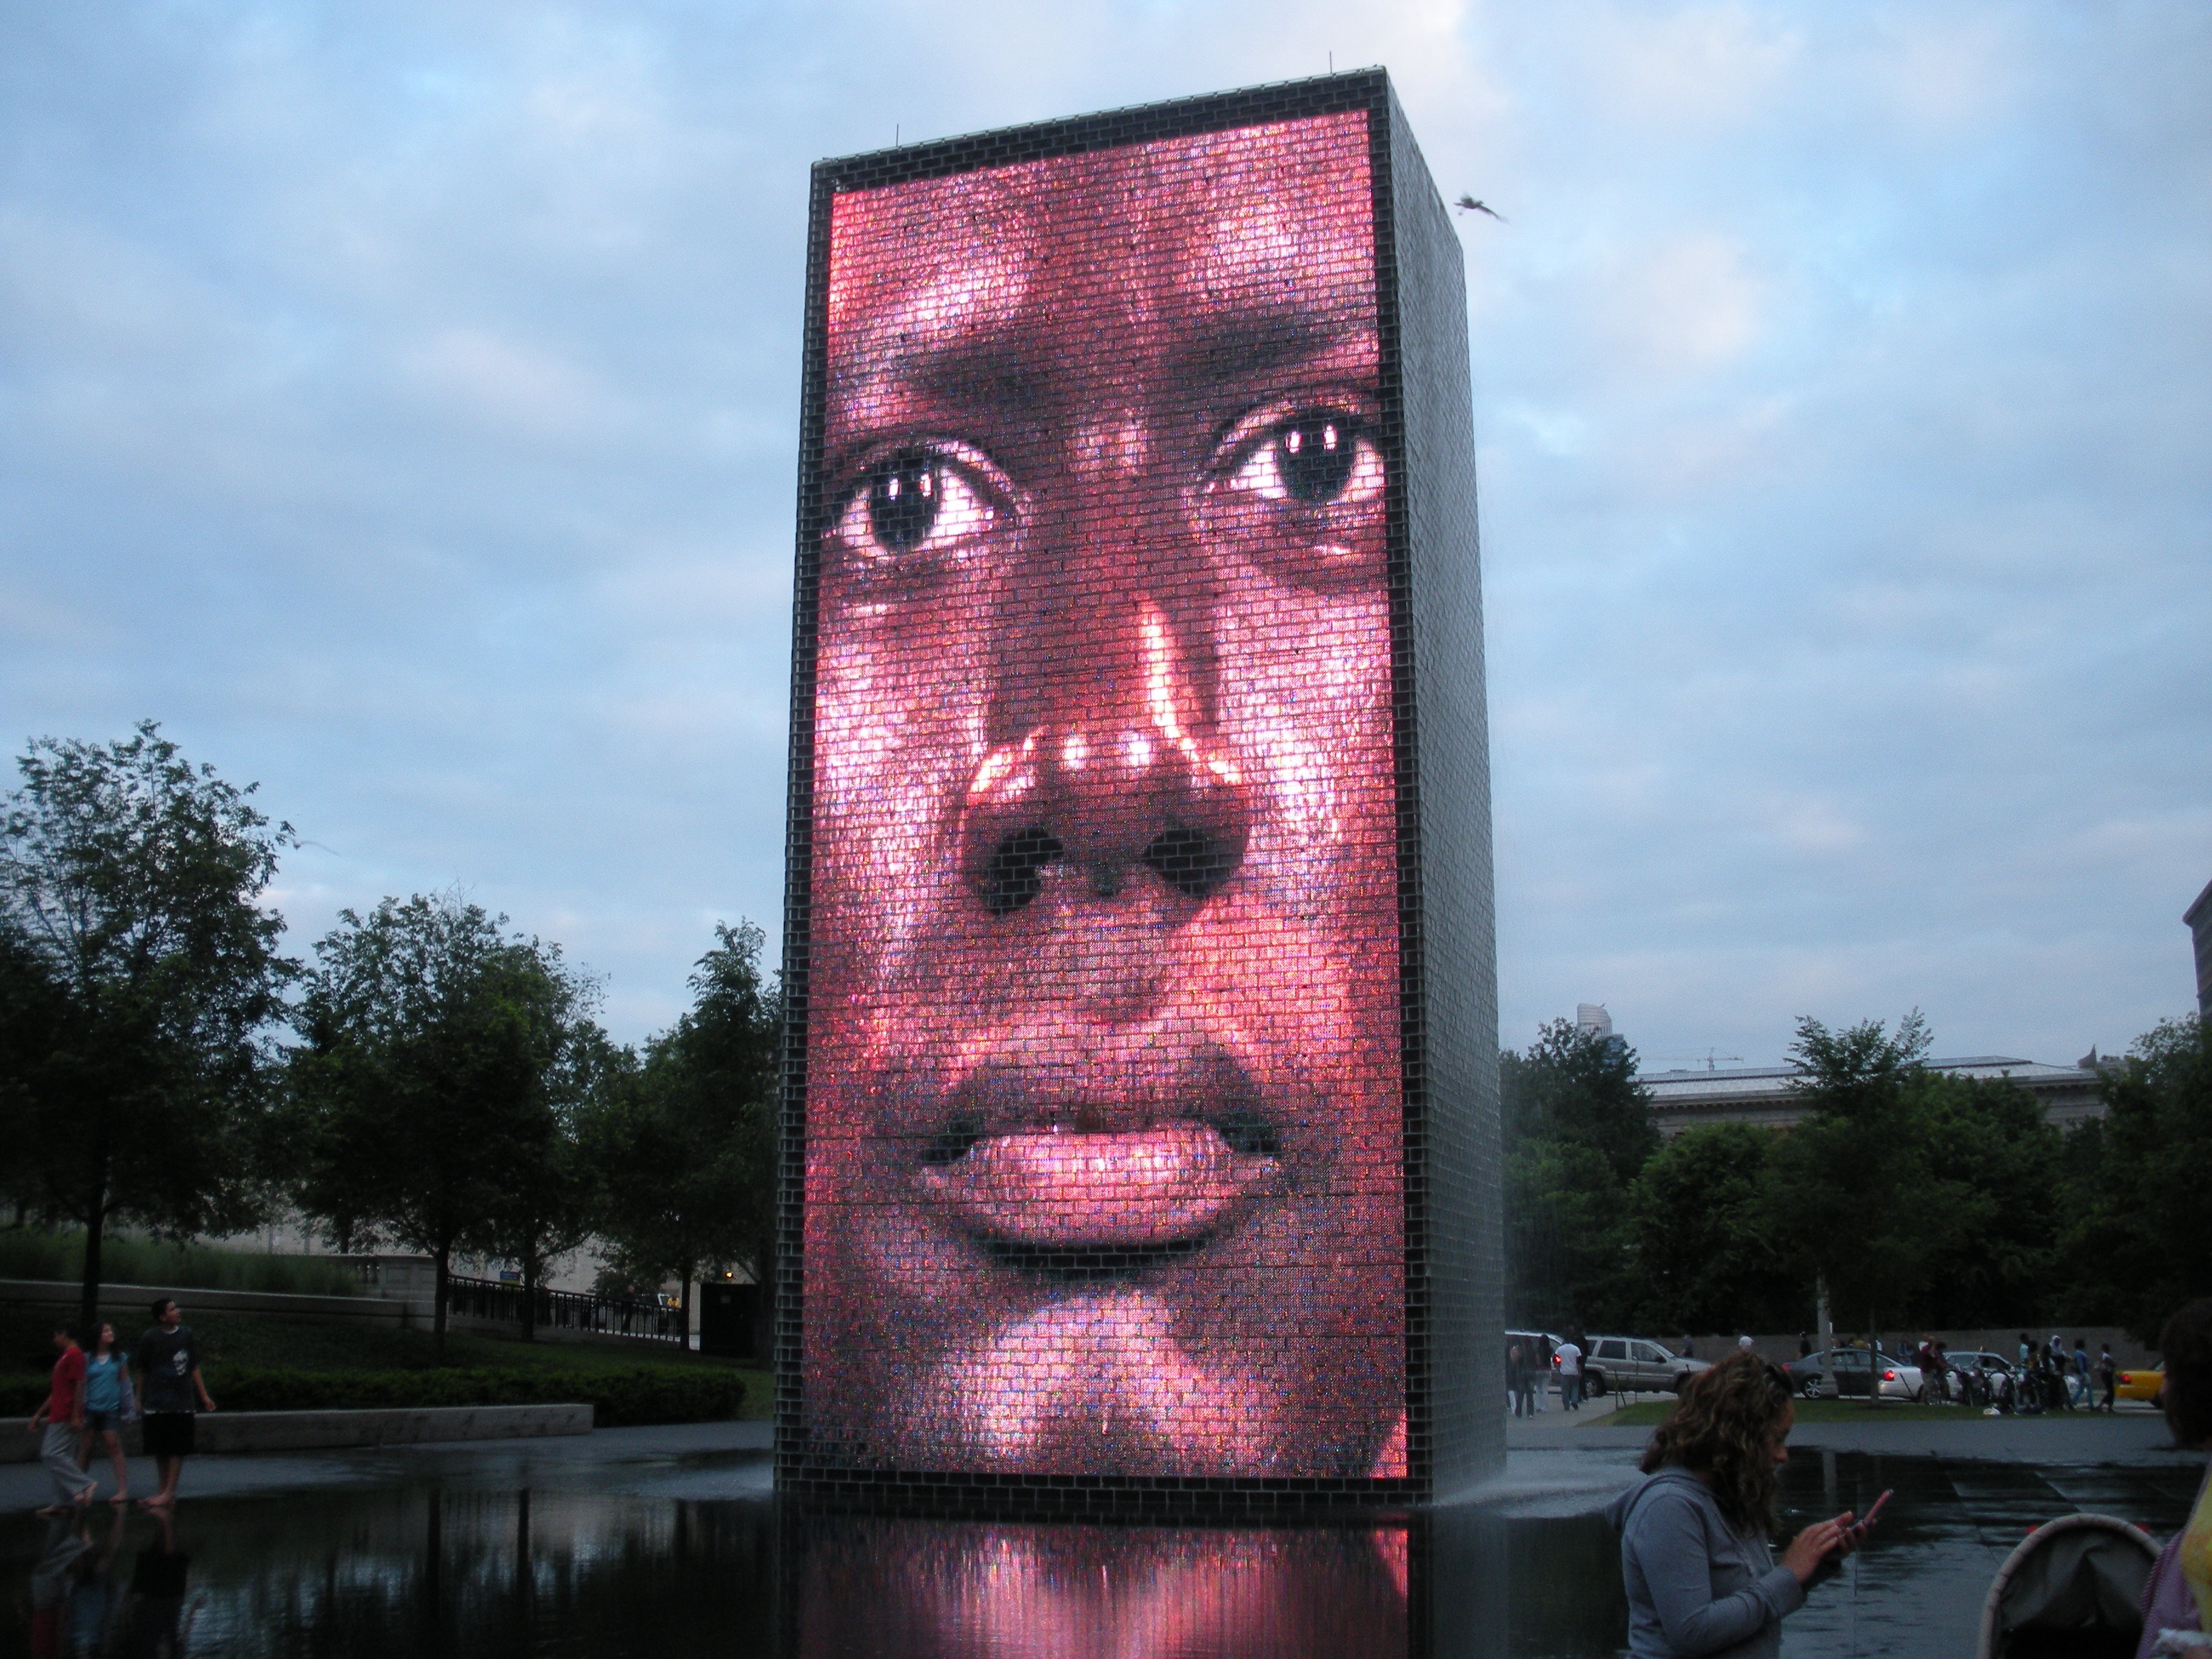
man, water, architecture, city, urban, advertising, monument, downtown, evening, landmark, chicago, signage, lighting, sculpture, illinois, fountain, large, huge, faces, parks, urban area, millenium park